Jihad: The Trail of Political Islam

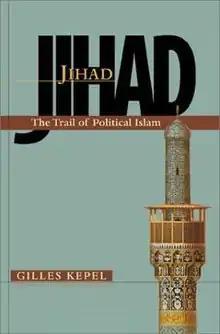
Cover of English translation

Jihad The Trail of Political Islam (French: "Jihad: Expansion et Déclin de l"Islamisme") is a book by French author and scholar Gilles Kepel. It was originally published in French in 2000 by Gallimard, with English translations by Anthony F. Roberts from Belknap Press in 2002 and I.B. Tauris in 2006.